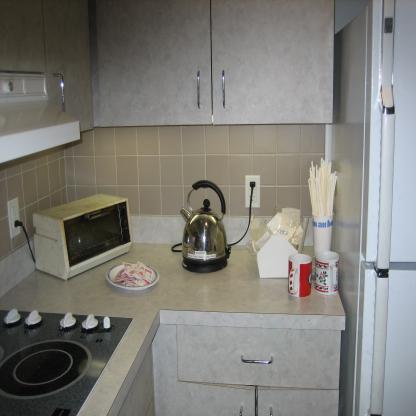
Scene: Indoor